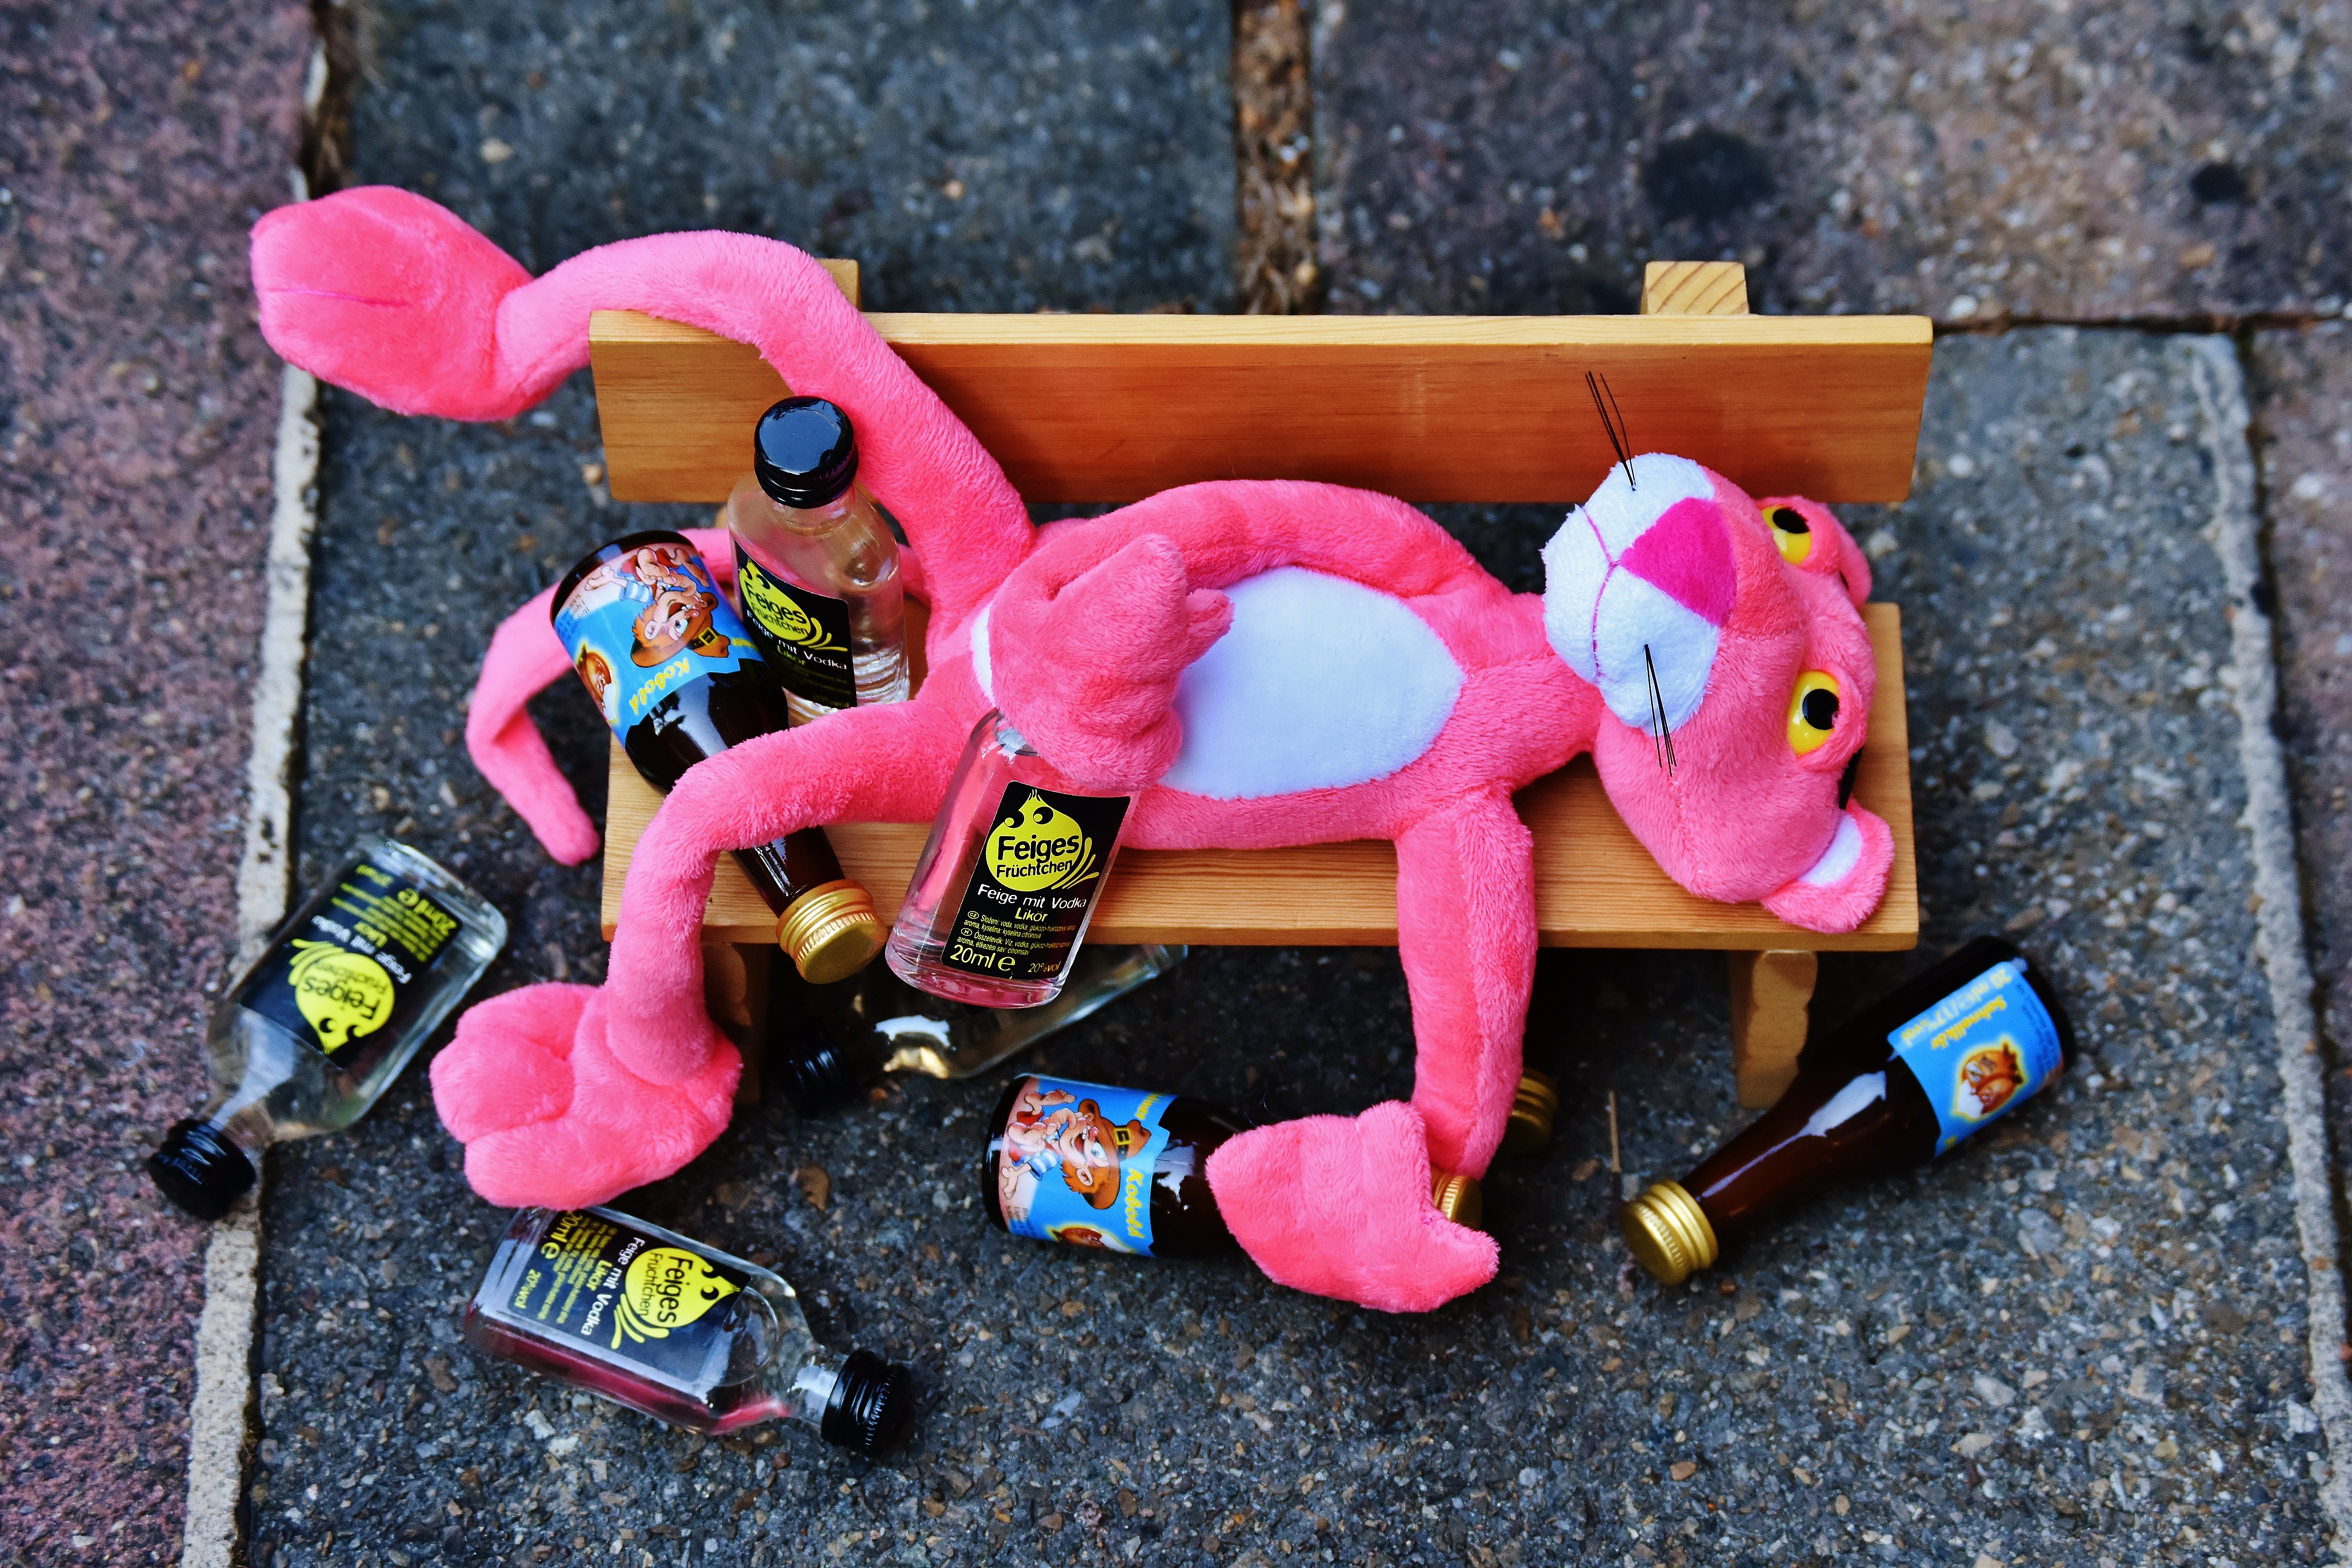
play, animal, cute, red, color, drink, rest, pink, toy, alcohol, sit, art, bank, figure, bottles, drunk, funny, plush, stuffed animal, the pink panther, stuffed toy